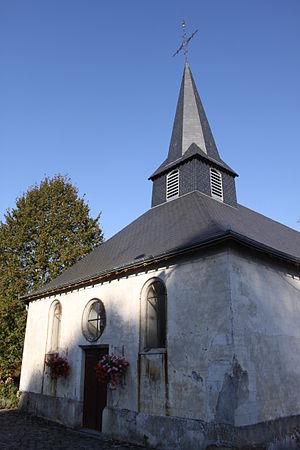
Village Ardennais
Longwé est une commune française, située dans le département des Ardennes en région Grand Est.